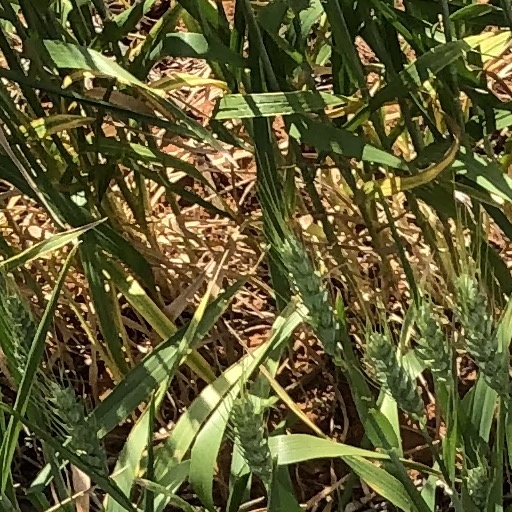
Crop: wheat